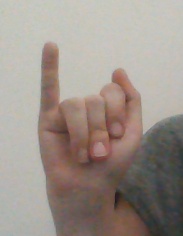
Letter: meem